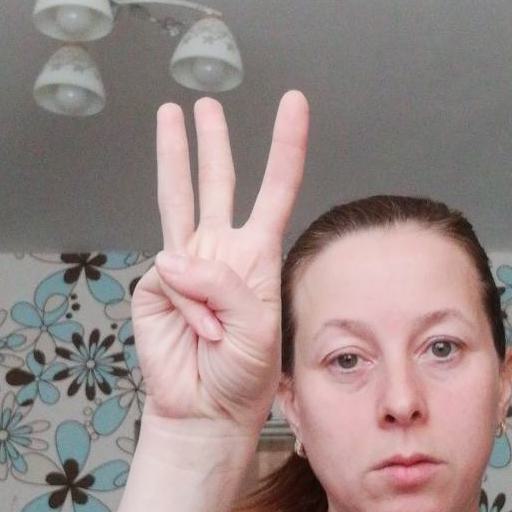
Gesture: three